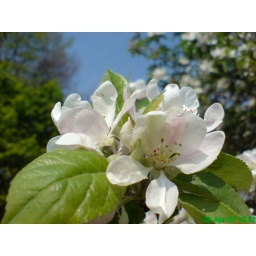
Blossom from an apple tree planted in the 1920's